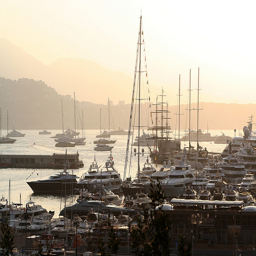
A  ship yard with boats docked all over
A bay with several ships parked in the water.
a bunch of boats docked together next to the water
Boats are docked in a group on the water.
many boats fill the lake on a bright day